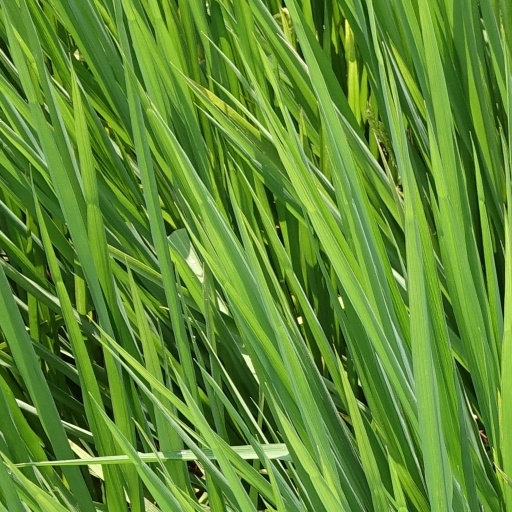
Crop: rice